Darwin Centennial Celebration (1959)

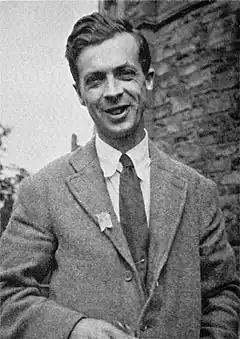
Julian Huxley's speech caused a controversy

Reuniting anthropology (including the study of human culture) with evolution and the rest of biology was one of Tax's main motivations for his organizing efforts. Into the 1950s, anthropology was notable absent from the new discipline of evolutionary biology, with few anthropology articles in the young journal "Evolution" and few anthropologists in the Society for the Study of Evolution, to the dismay of the leading evolutionists. However, since the late 1940s the University of Chicago had been pioneering evolutionary approaches to anthropology, and Tax made prominent anthropologists an integral part of the centennial celebration program.